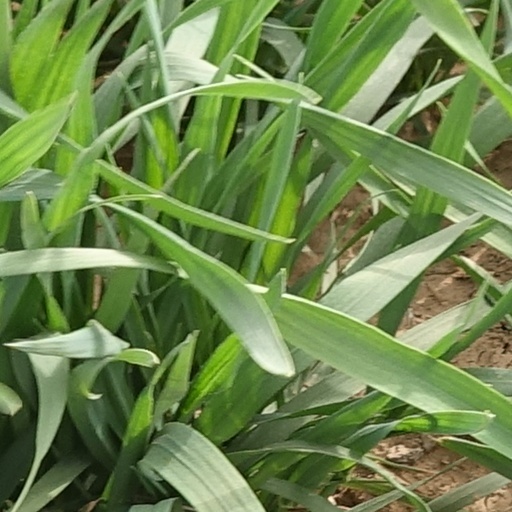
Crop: wheat